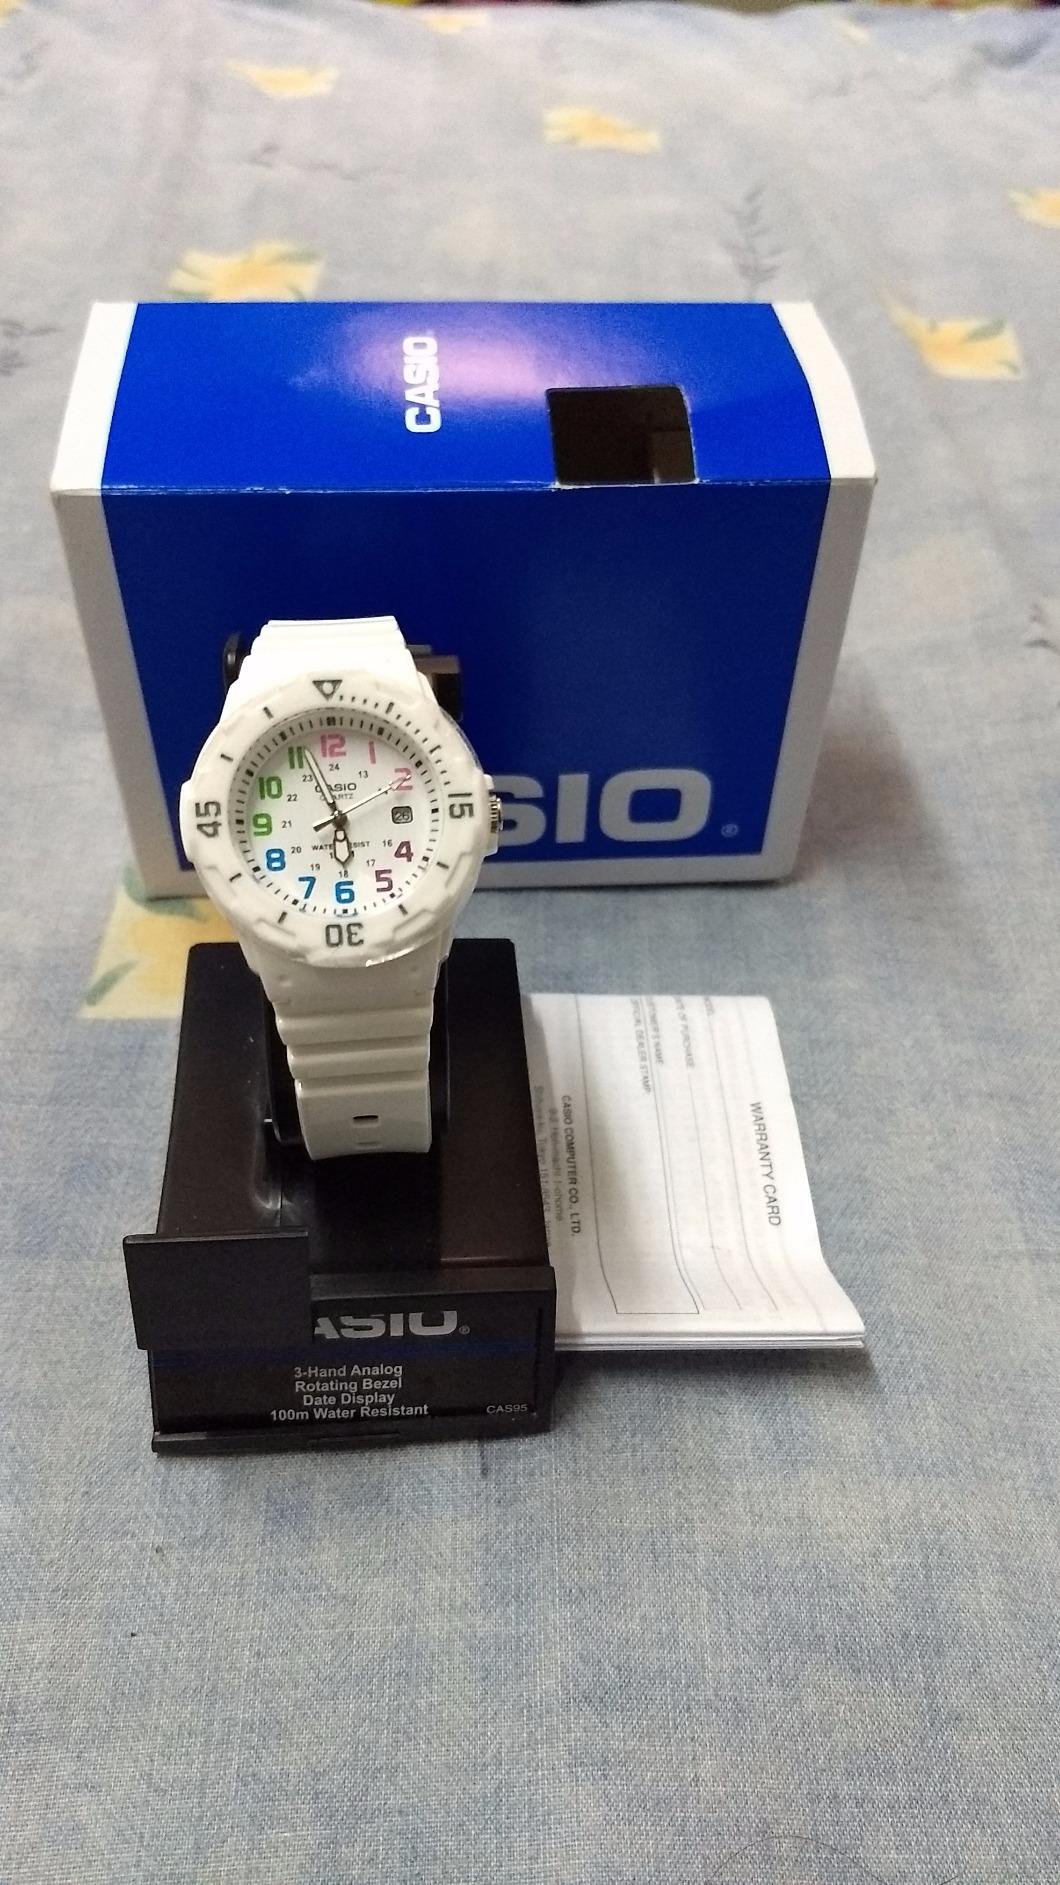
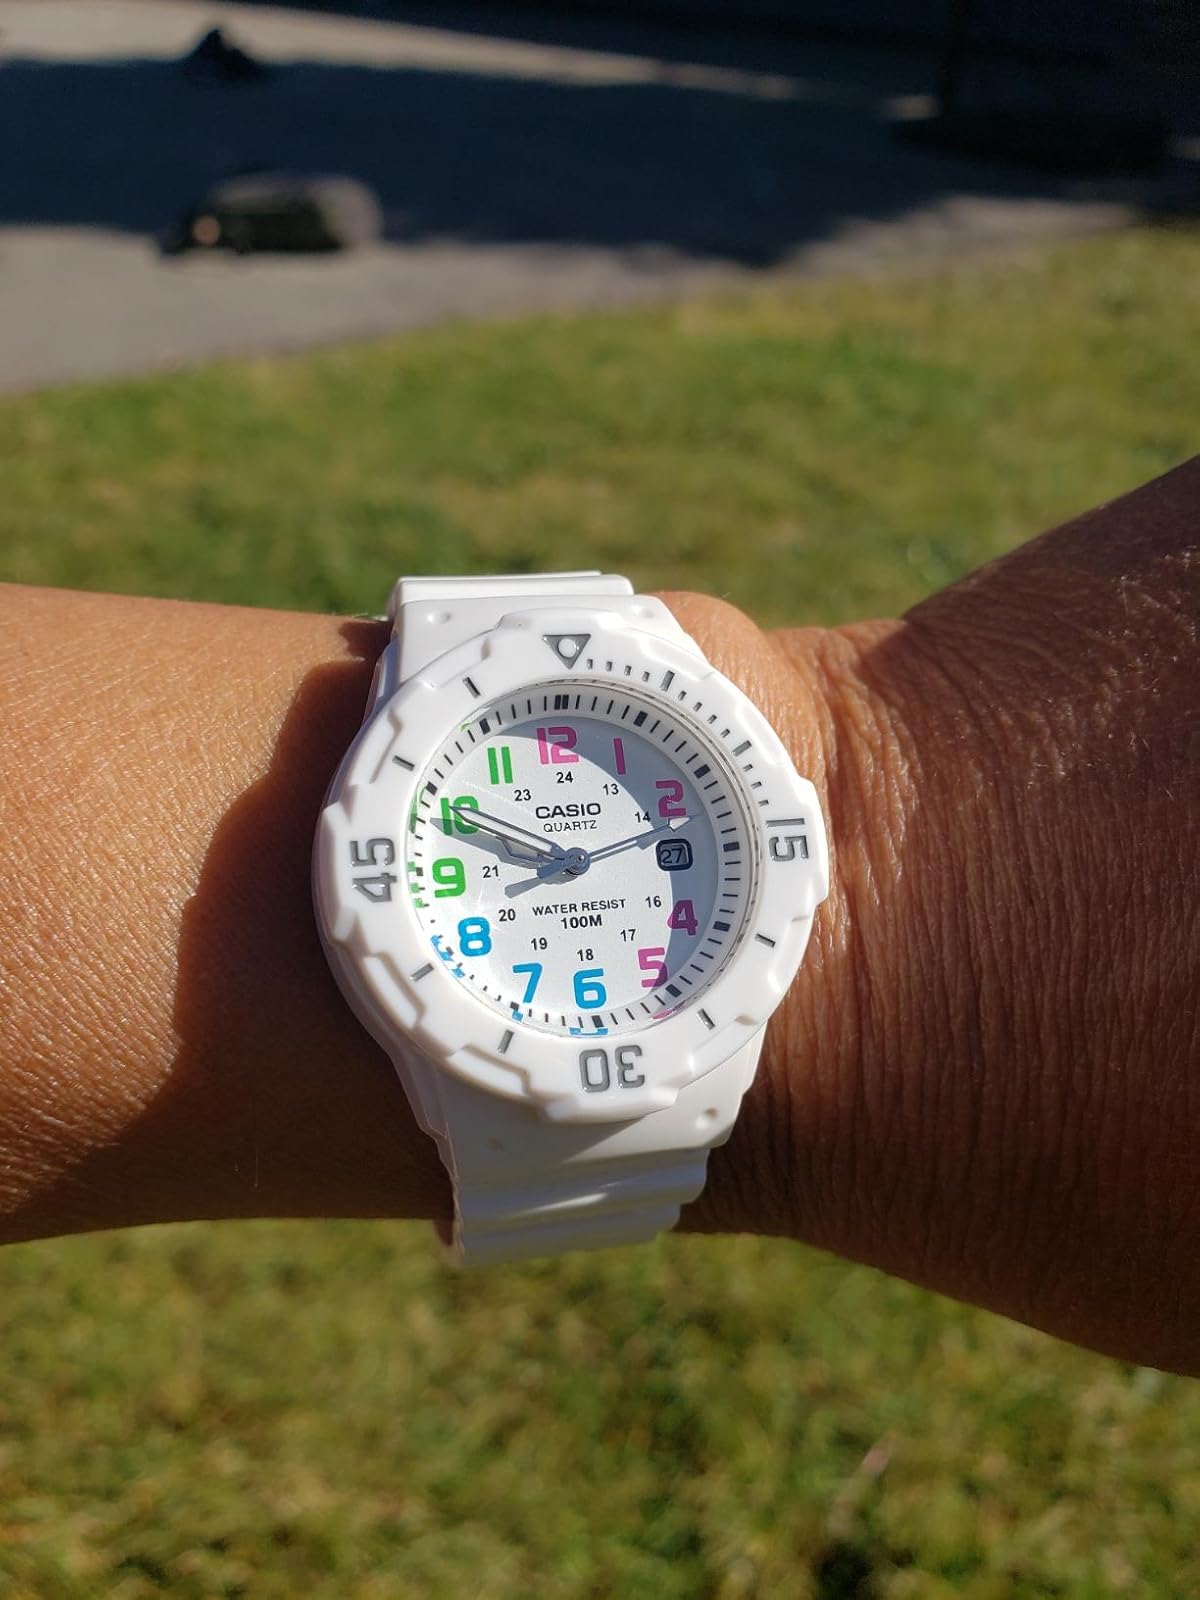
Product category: accessories_watch
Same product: yes